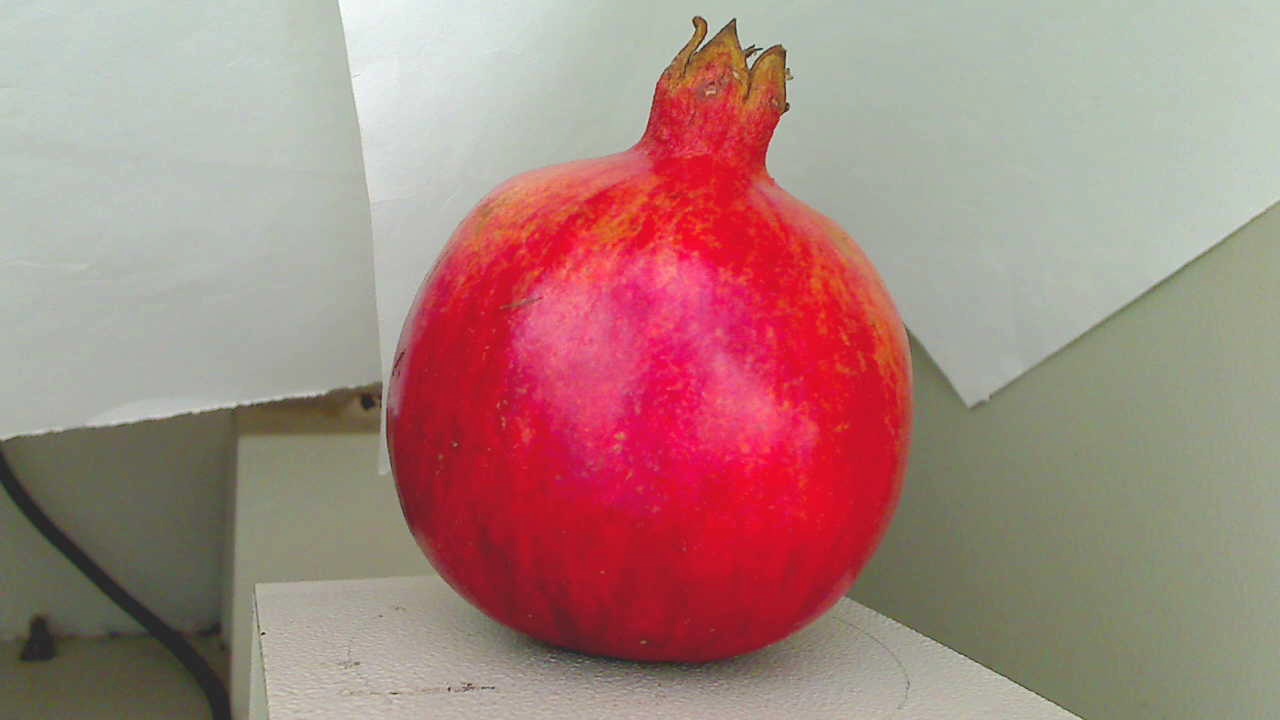
Grade: grade-2
Quality: quality-4